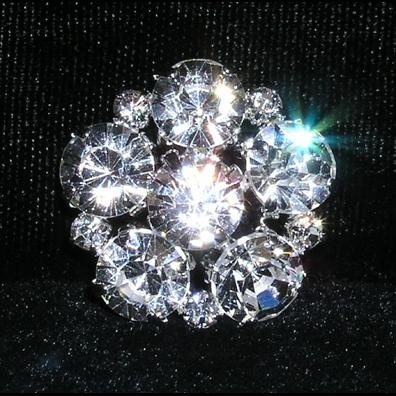
#15377 - Large Stone Button - Approx. 1"
This rhinestone button measures 1". There is a shank for sewing on the back side. It is plated in Silver.
Brand: Rhinestone Jewelry Corporation
Category: Arts & Entertainment > Hobbies & Creative Arts > Arts & Crafts > Art & Crafting Materials > Embellishments & Trims > Rhinestones & Flatbacks > Sew-On Rhinestones